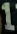
Number: 1